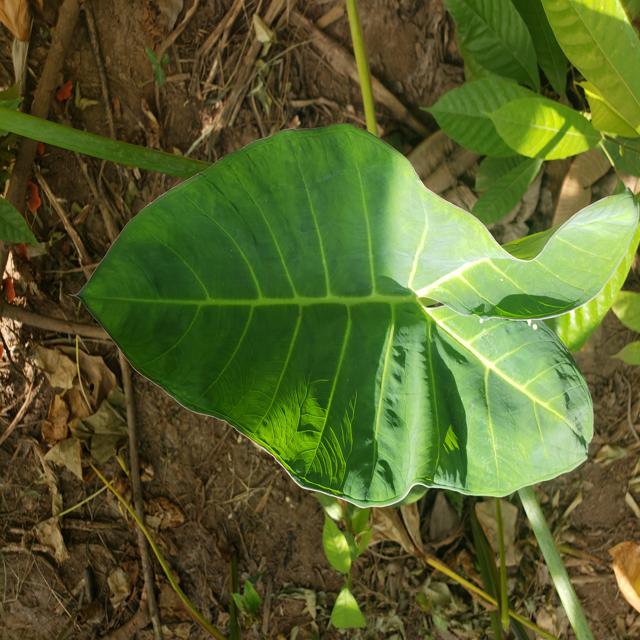
Label: Healthy